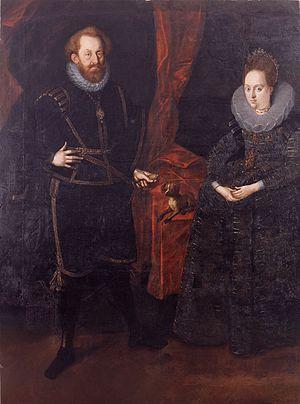
Cet article contient la liste des souverains d'Anhalt, qui portaient variablement les titres de prince, comte et duc. Cette famille divisait les terres entre les enfants mâles, ce qui donna naissance à de nombreuses dynasties. Pour plus de simplicité, l'histoire a plus souvent retenu une formule abrégée de leur titre, en plaçant le titre principal «prince d'Anhalt» pour ensuite y ajouter avec un tiret le nom de la ville où ces princes sont établis, soit Bernburg, Zerbst, Dessau, Plötzkau, Köthen, Hoym, Schaumburg et Wörlitz.
Dorothée de Simmern était une comtesse palatine de Palatinat-Simmern par la naissance et princesse d'Anhalt-Dessau par mariage.